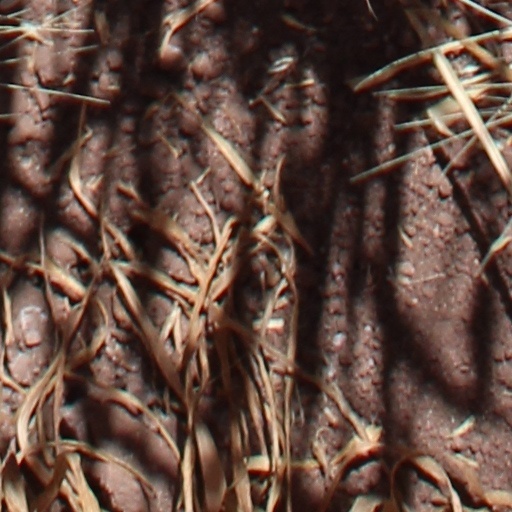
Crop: wheat